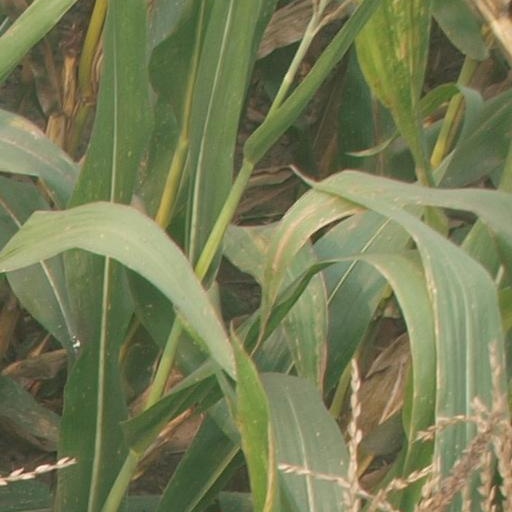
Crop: maize; corn